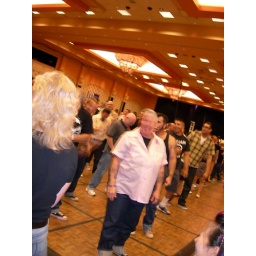
Introductory jive lesson: Kim from Seattle in pink bowling shirt